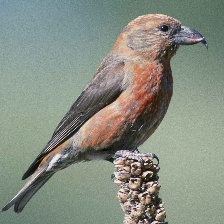
Species: RED CROSSBILL
Scientific name: LOXIA CURVIROSTRA